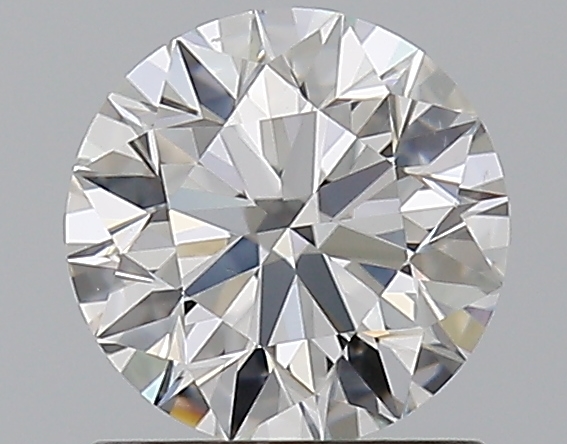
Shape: round
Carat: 0.91
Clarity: VS2
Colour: E
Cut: EX
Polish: EX
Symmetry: EX
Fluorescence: N
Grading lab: GIA
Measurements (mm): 6.17 x 6.2 x 3.86